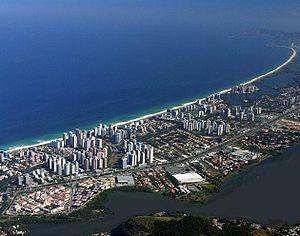
Barra da Tijuca est un quartier de la zone ouest de la ville de Rio de Janeiro au Brésil.